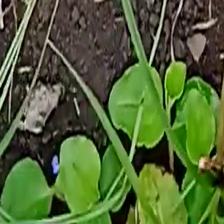
Weed species: Kena_(Commplina_benghalensio)